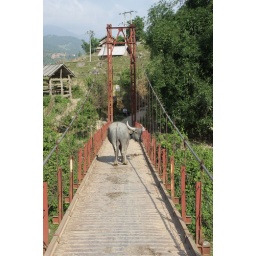
The holes in this rusty bridge were distinctly buffalo hoof sized.